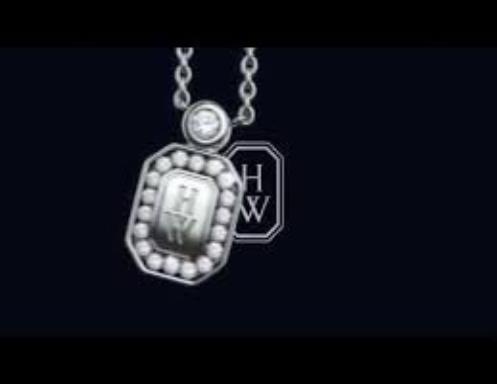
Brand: Harry Winston-2
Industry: Clothes